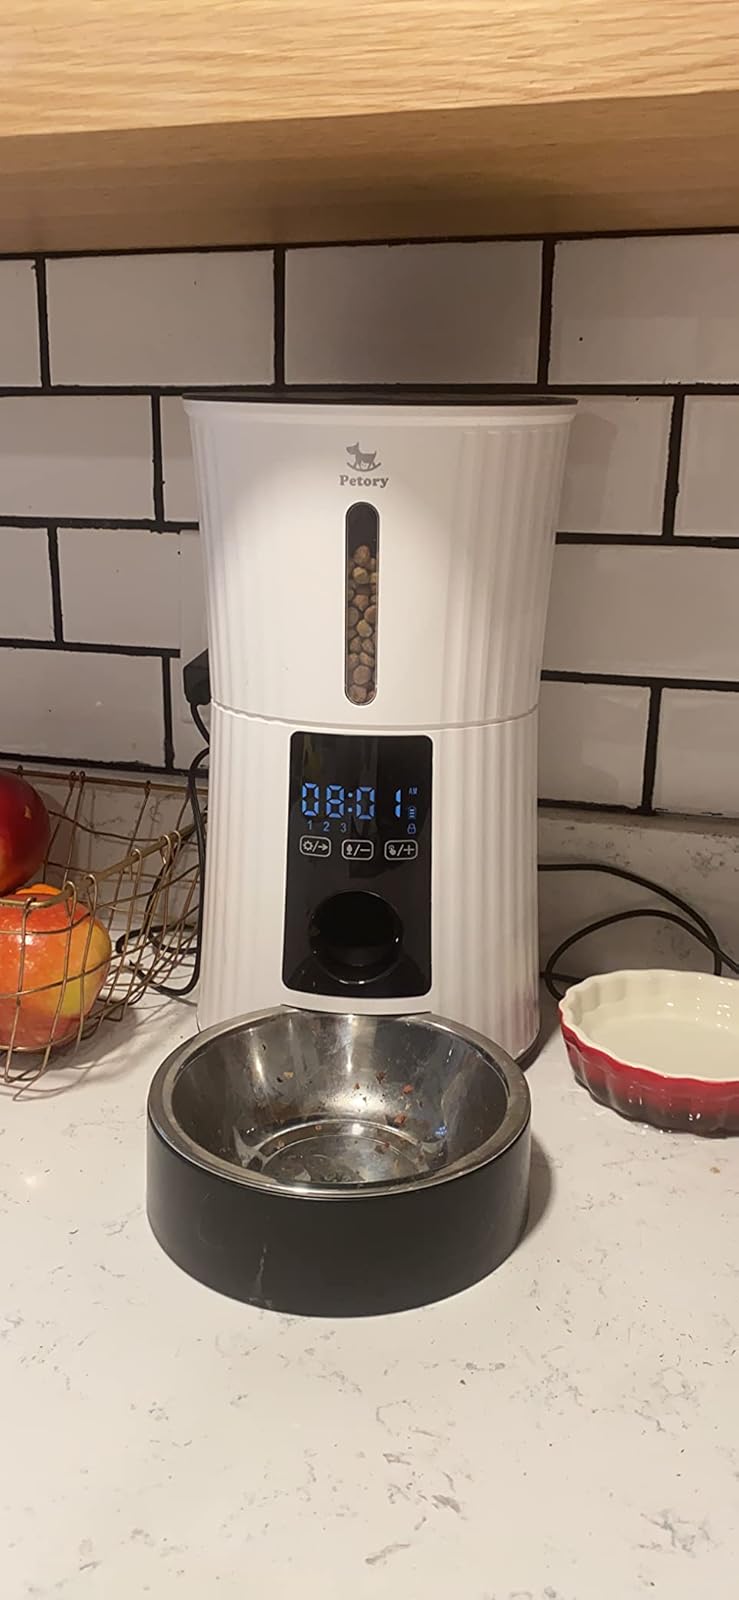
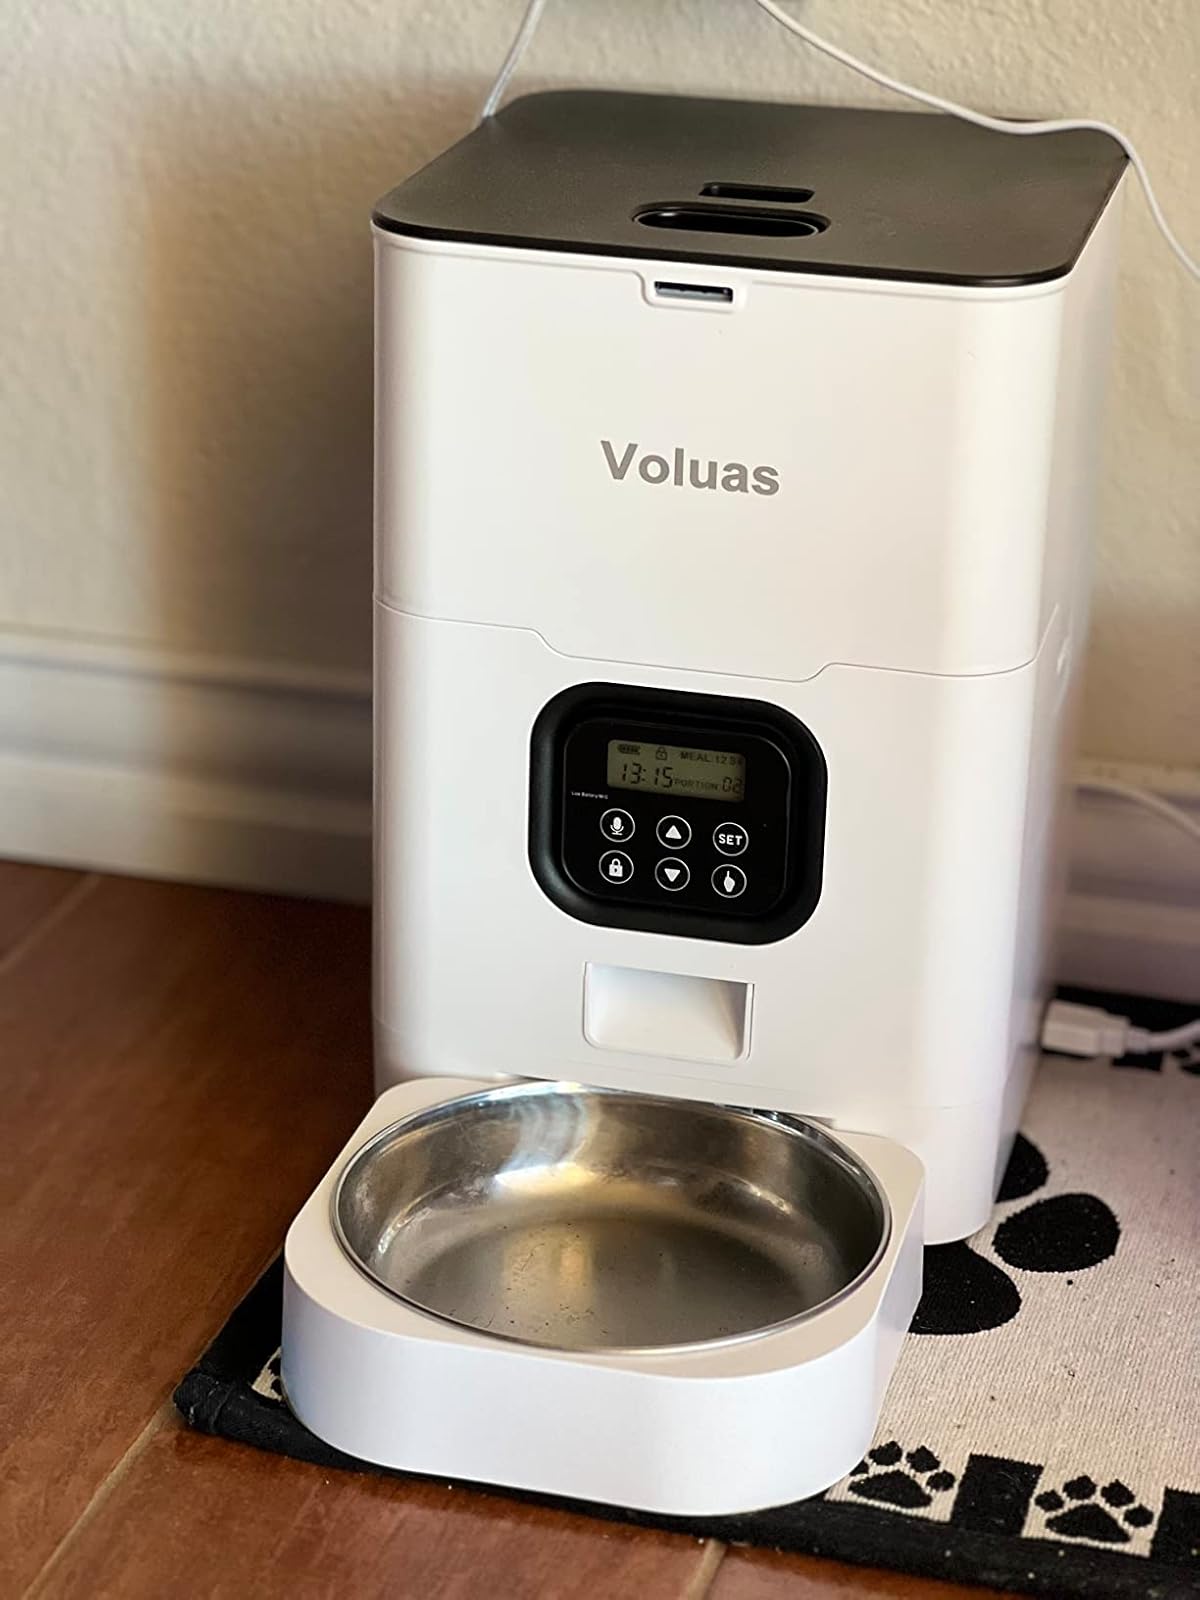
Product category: items_feeder
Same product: no